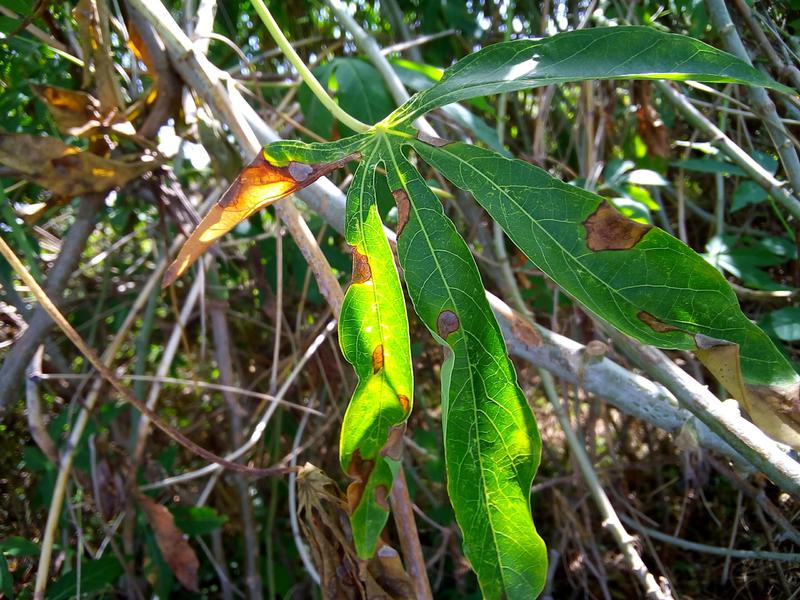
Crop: cassava
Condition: healthy